Dallas B. Phemister

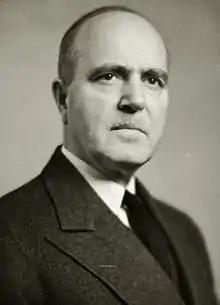
Dallas B. Phemister in a University of Chicago photograph

Dallas Burton Phemister (July 15, 1882 – December 28, 1951) was an American surgeon and researcher who gave his name to several medical terms. During his career, he was the president of the American Surgical Association and the American College of Surgeons, and was a member of the editorial board of the journal "Annals of Surgery".